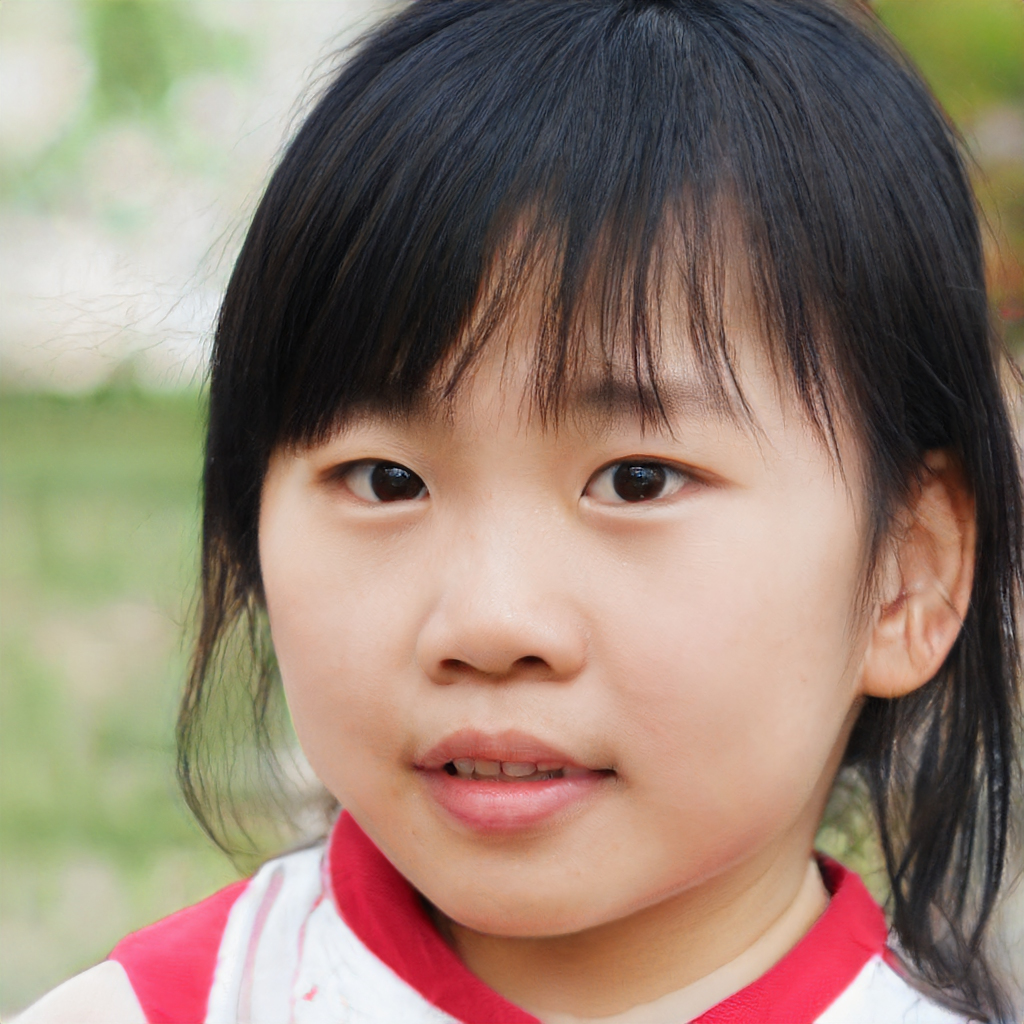
Label: Colored